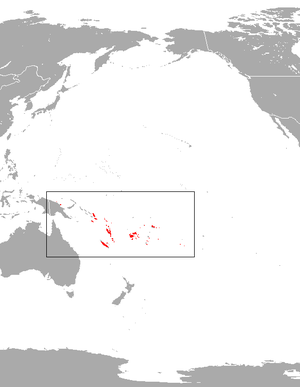
Cette liste commentée recense la mammalofaune à Wallis-et-Futuna. Elle répertorie les espèces de mammifères wallisiens et futuniens actuels et celles qui ont été récemment classifiées comme éteintes. Cette liste comporte 31 espèces réparties en six ordres et douze familles, dont deux sont « vulnérables » et onze ont des « données insuffisantes » pour être classées.
Cette liste commentée recense la mammalofaune en Polynésie française. Elle répertorie les espèces de mammifères polynésiens actuels et celles qui ont été récemment classifiées comme éteintes. Cette liste comporte quarante espèces réparties en huit ordres et quinze familles, dont quatre sont « en danger », trois sont « vulnérables », une est « quasi menacée » et onze ont des « données insuffisantes » pour être classées.
Cette liste commentée recense la mammalofaune en Nouvelle-Calédonie. Elle répertorie les espèces de mammifères néocalédoniens actuels et celles qui ont été récemment classifiées comme éteintes. Cette liste comporte 52 espèces réparties en huit ordres et 18 familles, dont une est « en danger critique d'extinction », cinq sont « en danger », sept sont « vulnérables », une est « quasi menacée » et quinze ont des « données insuffisantes » pour être classées.